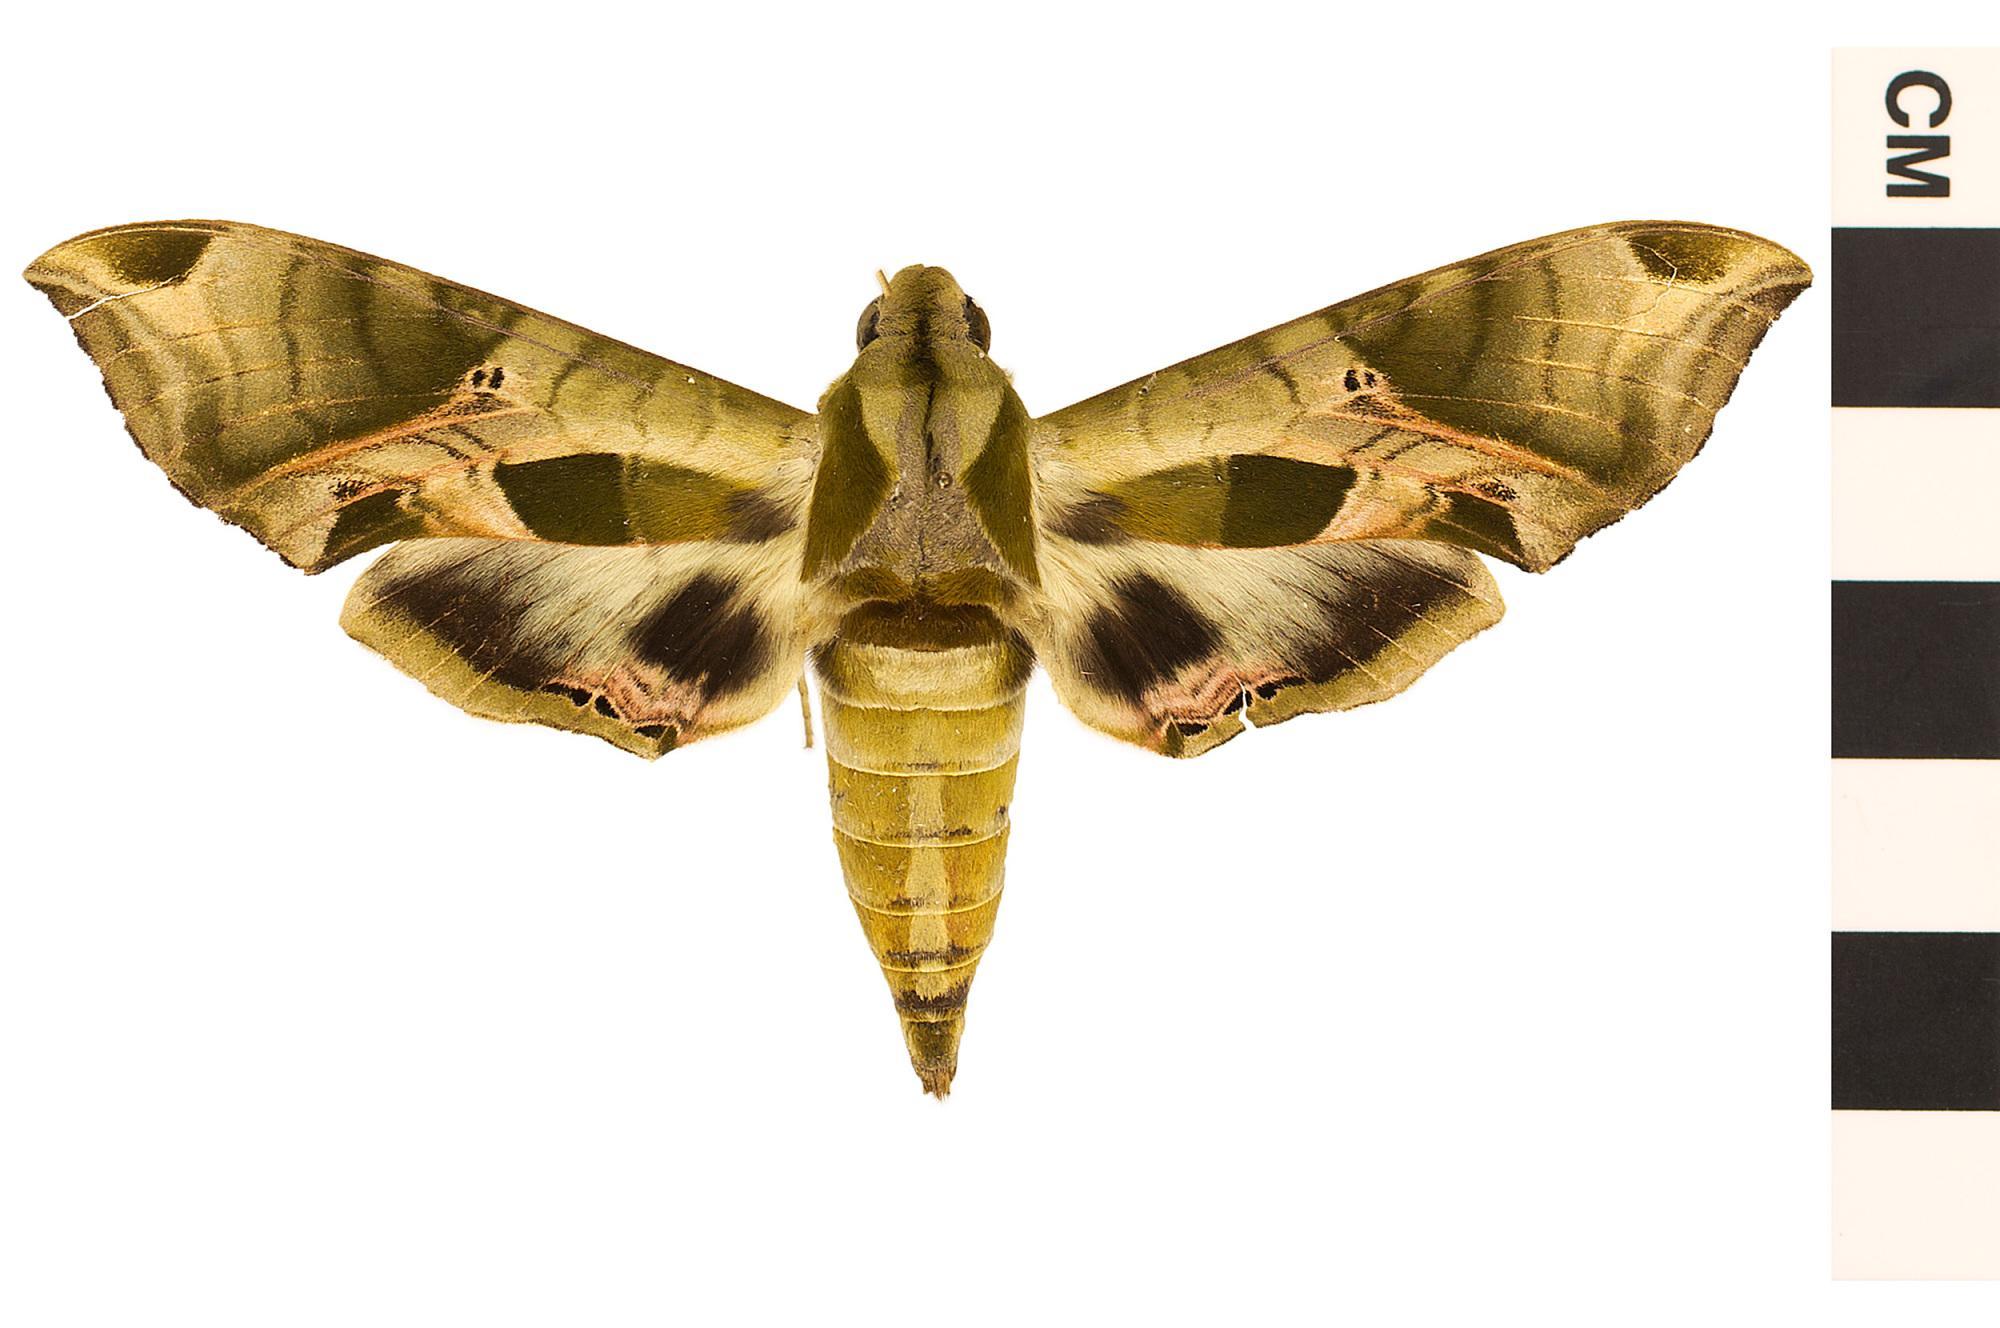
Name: Pandorus Sphinx
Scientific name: Eumorpha pandorus
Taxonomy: Animalia, Arthropoda, Hexapoda, Insecta, Lepidoptera, Sphingidae